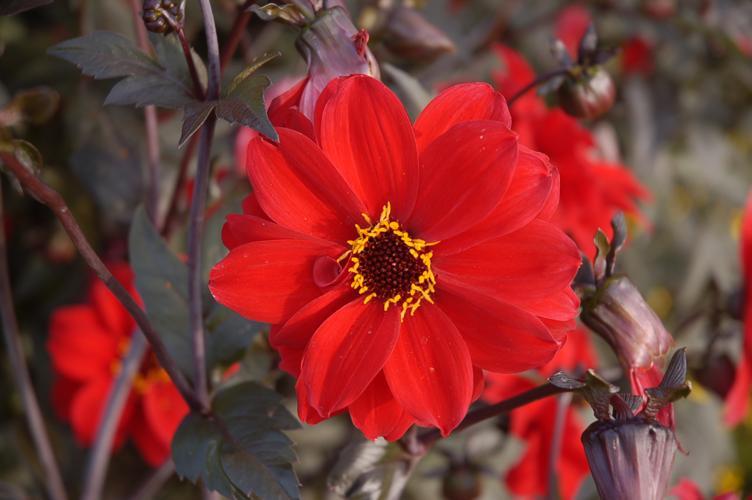
Label: bishop of llandaff